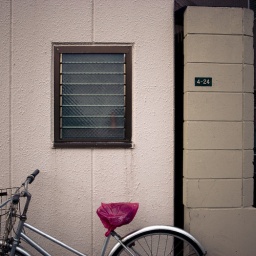
That red covered seat drew me in like a bee to a flower.